Archibald Weigall

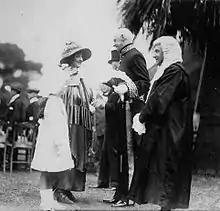
Lady Weigall, accompanied by her daughter Priscilla greeting Sir George Murray, Lieutenant Governor and Justice Angas Parsons at a garden party held in the grounds of Government House, Adelaide

Their country residence was Englemere House at Ascot in Berkshire.